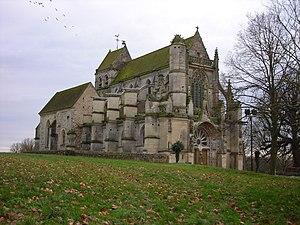
Église de Serans (Oise)
Cet article recense les monuments historiques français classés en 1908.
L'église Saint-Denis est une église catholique paroissiale située à Serans, en France. L'on ignore pratiquement tout de son histoire. La partie la plus ancienne est le clocher en bâtière, qui est de style roman, et date de la première moitié du XIIᵉ siècle. Le chœur de cette époque fut remplacé quelques années plus tard par une travée voûtée d'ogives. L'église Saint-Denis compte ainsi parmi les quarante églises de l'Oise qui possèdent des voûtes d'ogives romanes. Mais c'est tout ce qui subsiste de cette époque : la seconde travée du chœur, qui se termine par un chevet plat, a été ajoutée au début du XIIIᵉ siècle, et le croisillon sud et la chapelle latérale sud ont été construits, ou reconstruits, sous la même campagne de travaux. La plupart des chapiteaux sont malheureusement abîmés, ou ont été resculptés au XIXᵉ siècle, et la seconde travée du chœur a perdu toute son authenticité lors d'une restauration radicale à cette époque. Mieux conservés sont le croisillon et la chapelle latérale nord, qui sont issus de la reconstruction après la guerre de Cent Ans au début du XVIᵉ siècle.
Serans est une commune française située dans le département de l'Oise, en région Hauts-de-France.